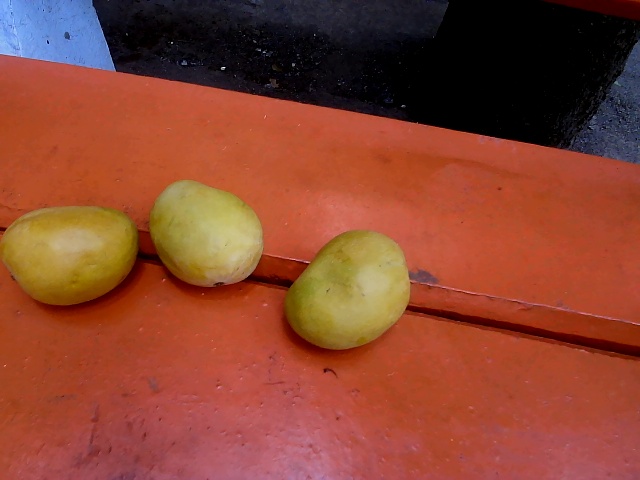
Label: Ripe_Mango